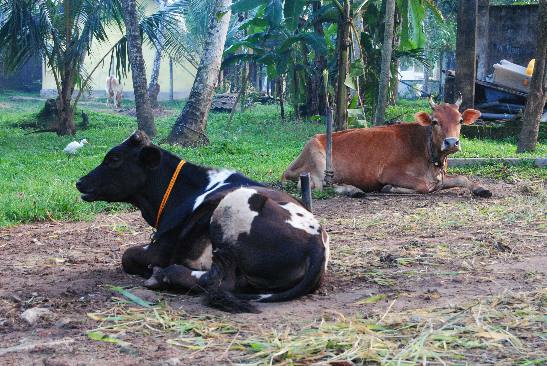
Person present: No